Paus family

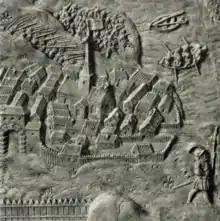
Oslo in the late 16th century

According to genealogist S.H. Finne-Grønn, the family is most likely descended from Hans Olufsson (died 1570), a canon at St Mary's Church, the royal chapel in Oslo. As indicated by his patronymic, Hans Olufsson's father was named Oluf. Due to his career as a member of the royal clergy, Hans Olufsson almost certainly had a privileged family background. Most canons in Norway at the time were recruited from the lower nobility, and normally studied at universities abroad, which was normally only possible with an affluent background. Hans Olufsson served as a canon at St Mary's Church and a member of its cathedral chapter until it was merged with that of Oslo Cathedral in 1545, following the Reformation. St Mary's Church was a powerful political institution as the seat of government of Norway at the time, as its provost was also the Chancellor of Norway with one of the canons serving as Vice-Chancellor. Its clergy held high aristocratic rank "ex officio", as decreed by Haakon V of Norway in a 1300 royal proclamation, with canons holding the rank of Knight (the highest rank of nobility in Norway since 1308), and were granted significant privileges. Hans Olufsson held a prebend (estate held for his lifetime), the prebend of Saint Mary's altar , also known as the prebend of Dillevik, that included the income of 43 church properties (36 "huder", hides) in Eastern Norway. After 1545, Hans Olufsson served as a priest at Oslo Cathedral, but retained his prebend affiliated with the estate of St Mary's Church. He died on the night between 17 and 18 September 1570 and was buried in Oslo Cathedral on 19 September. Following his death, his prebend passed to Jens Nilssøn, the noted Oslo humanist and later Bishop of Oslo.